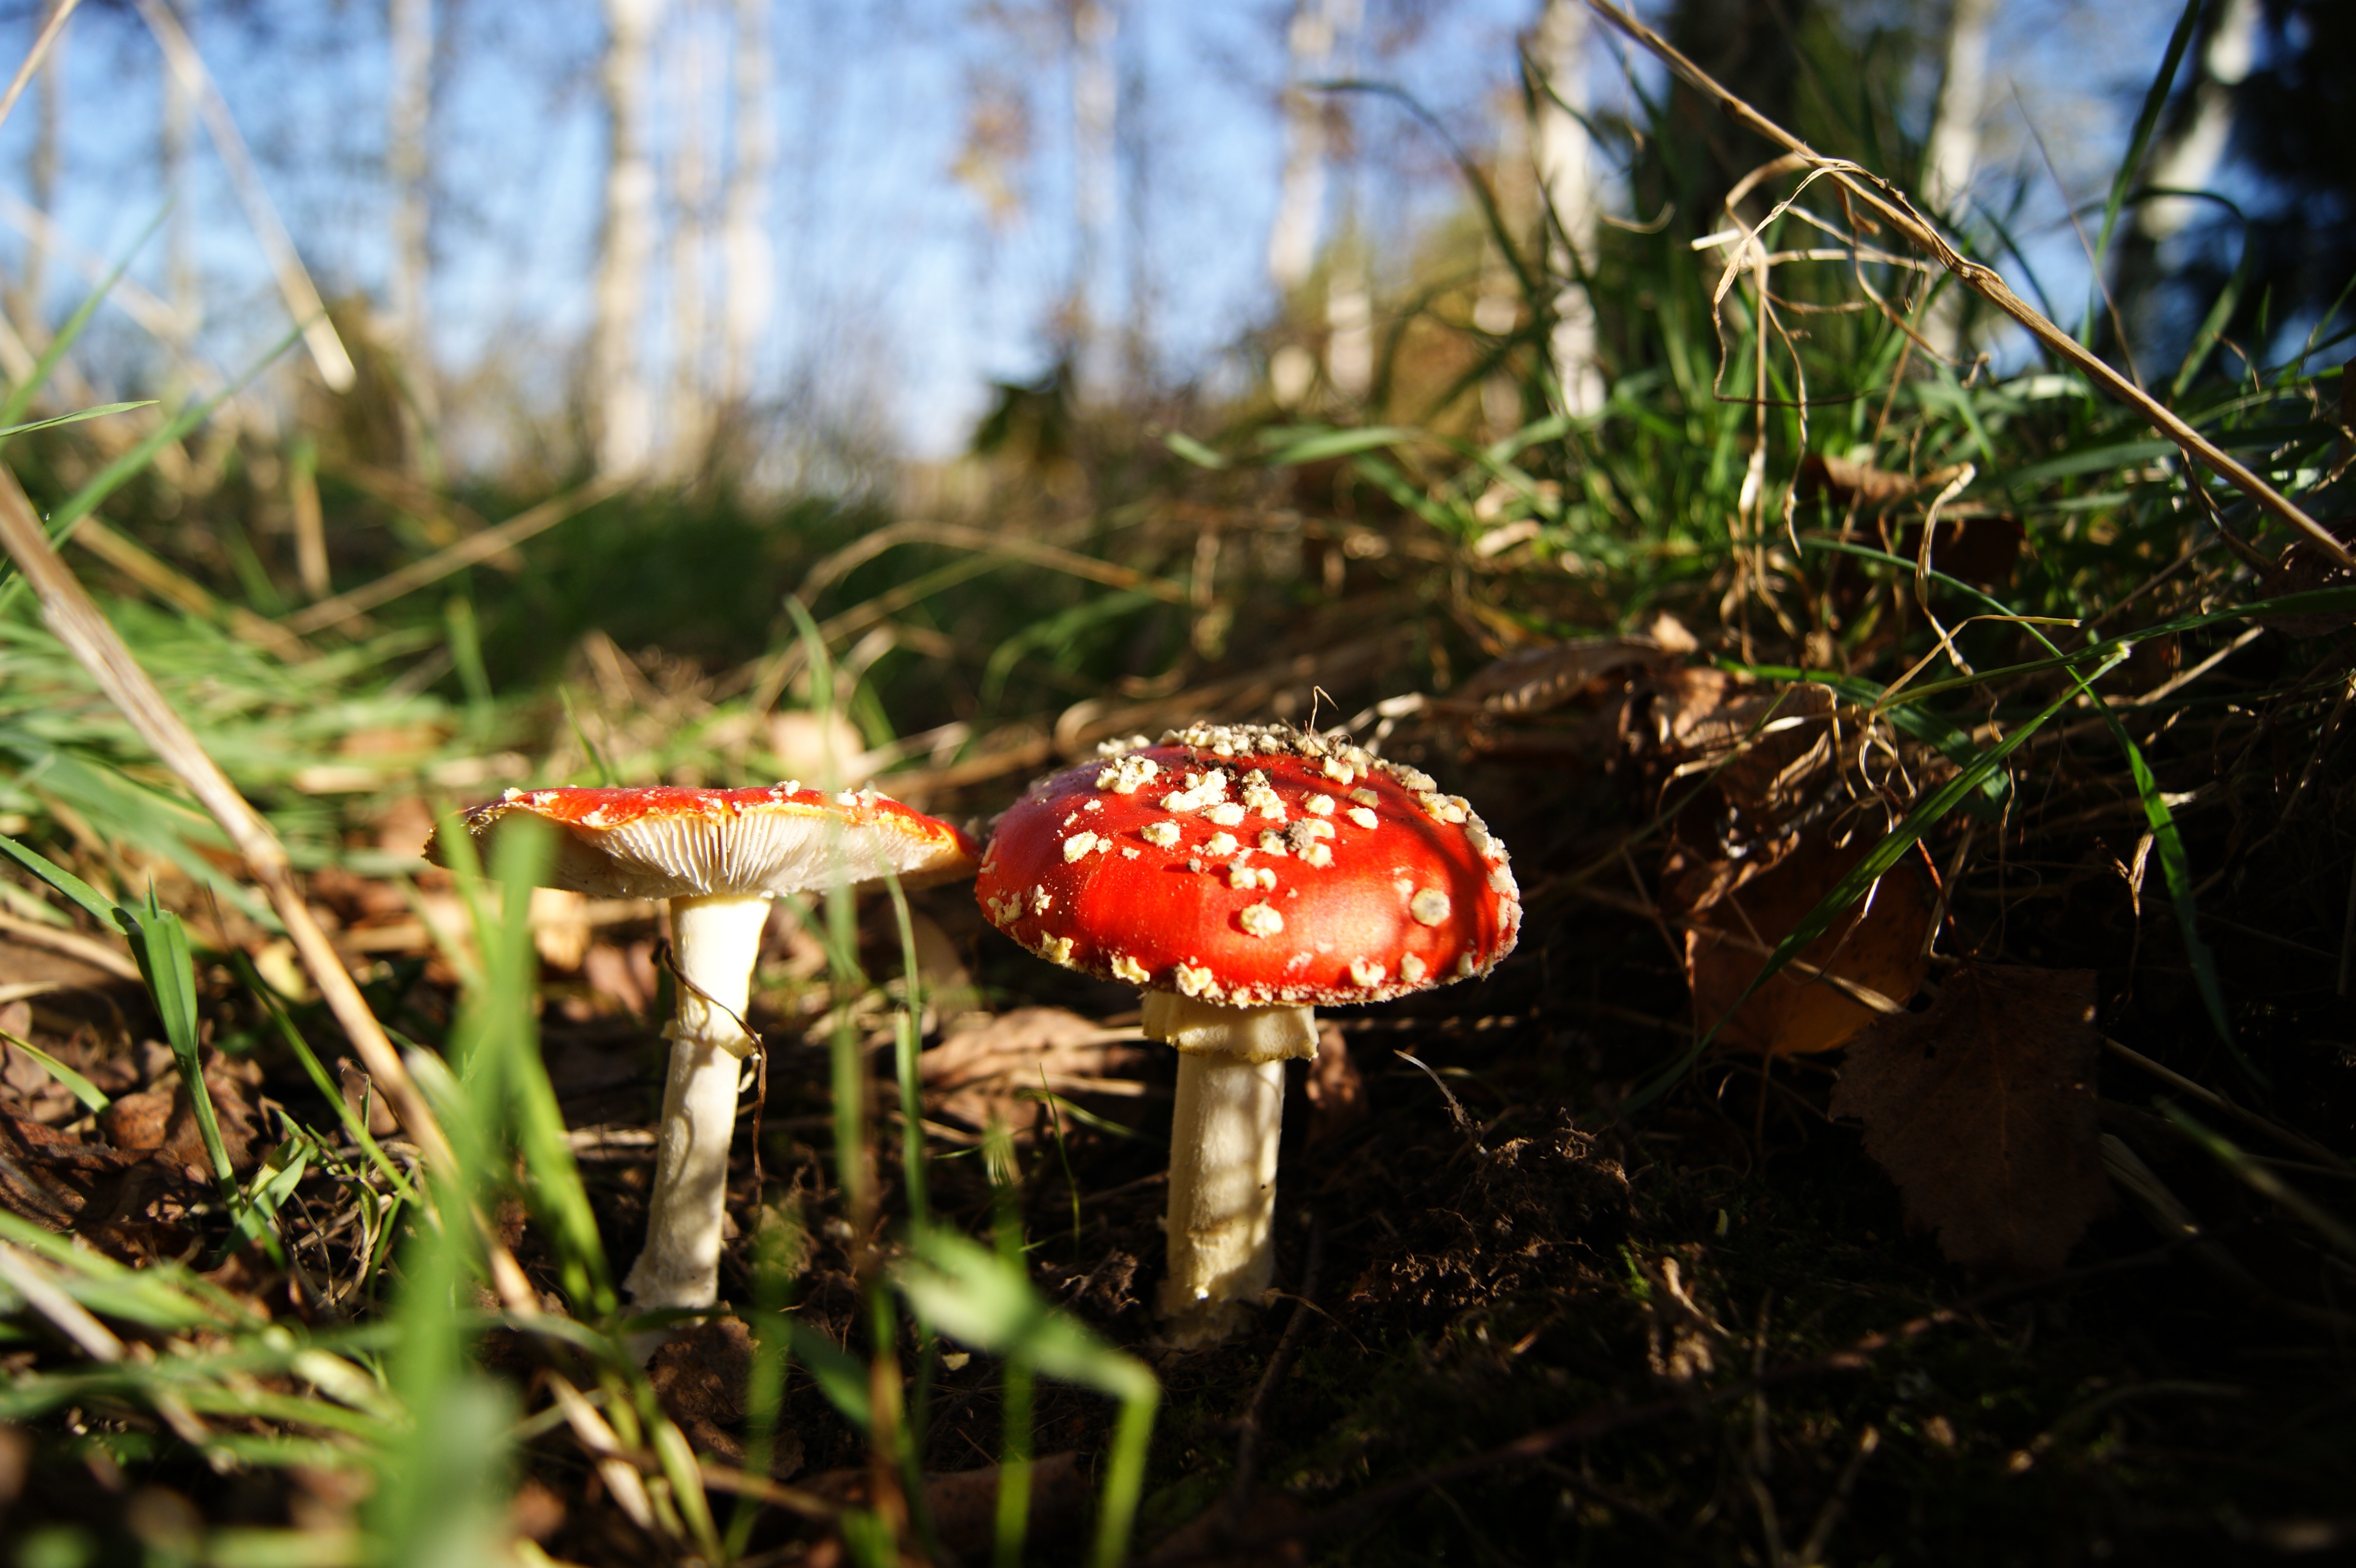
nature, forest, leaf, flower, autumn, botany, mushroom, flora, fauna, fungus, mushrooms, woodland, habitat, agaric, macro photography, poisoning, edible mushroom, natural environment